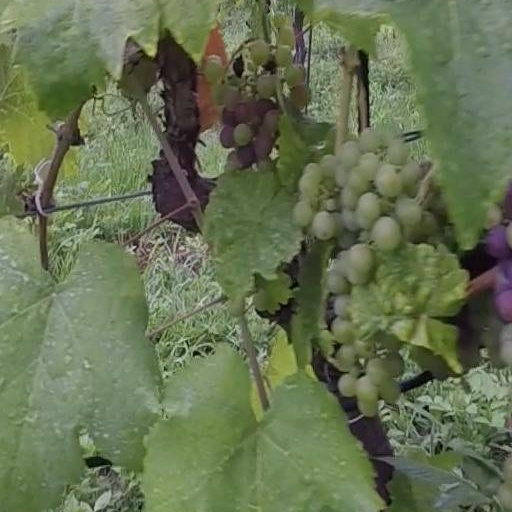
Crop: grape